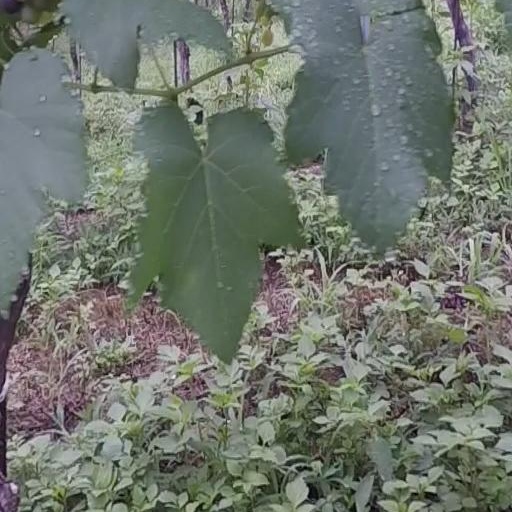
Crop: grape